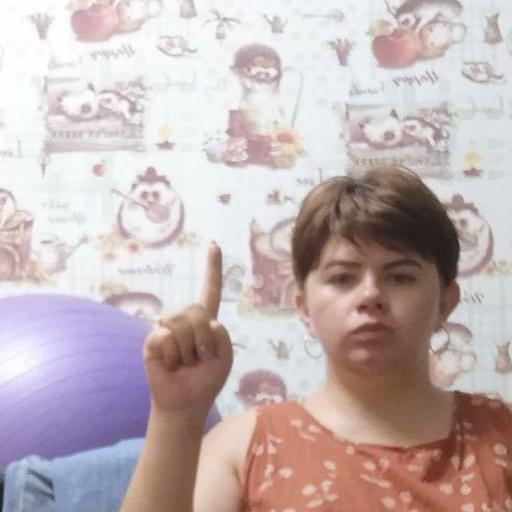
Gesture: one